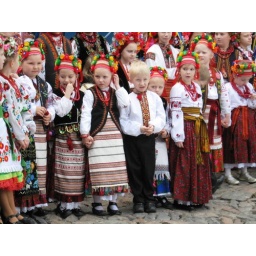
Many young girls and an occasional boy in traditional Ukrainian dress on National Dress Day.